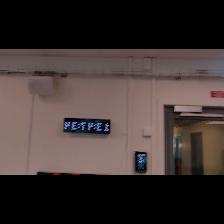
Label: NonHuman